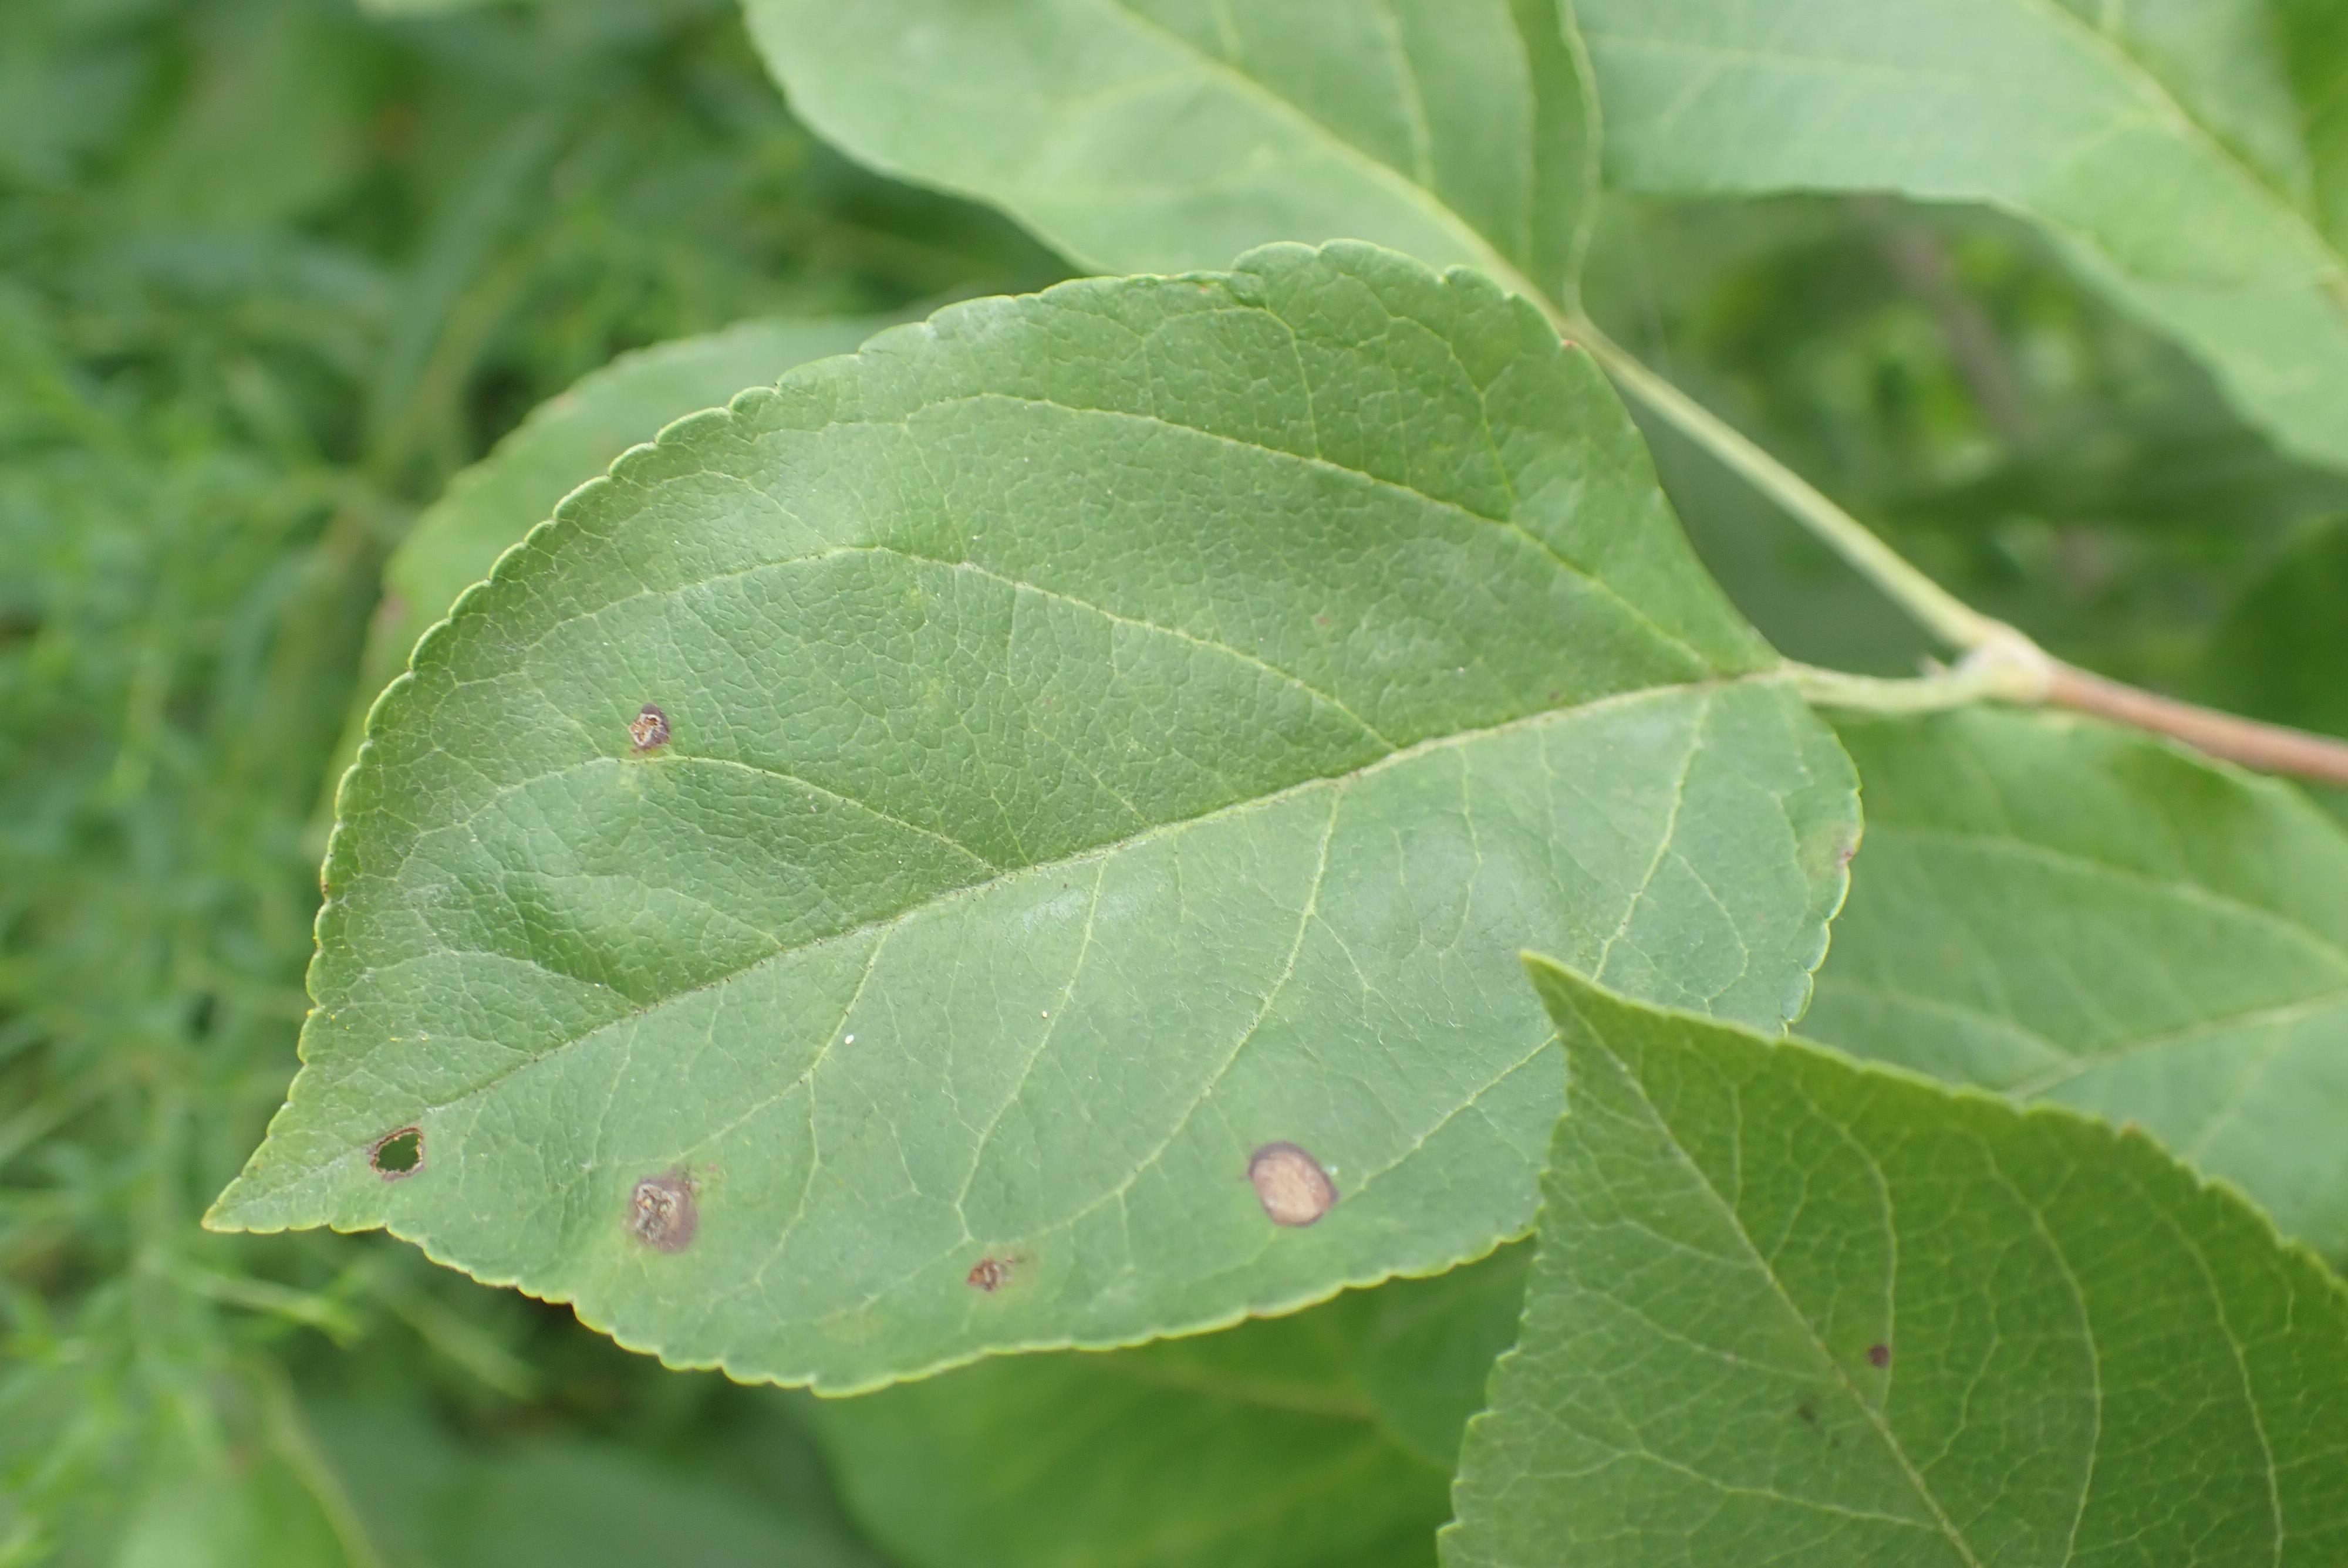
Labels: frog_eye_leaf_spot